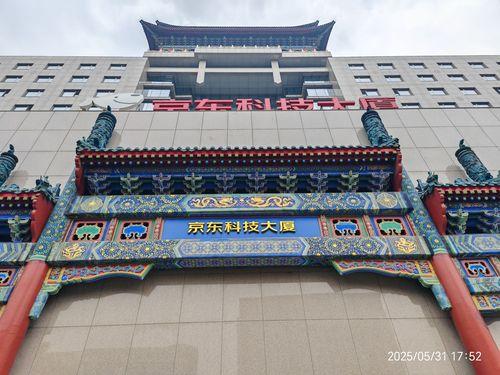
地标名称：京东科技大厦
所在城市：北京市·海淀区